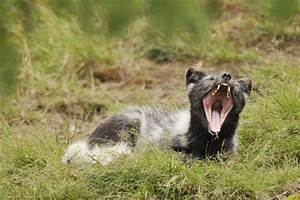
Label: scoiattolo